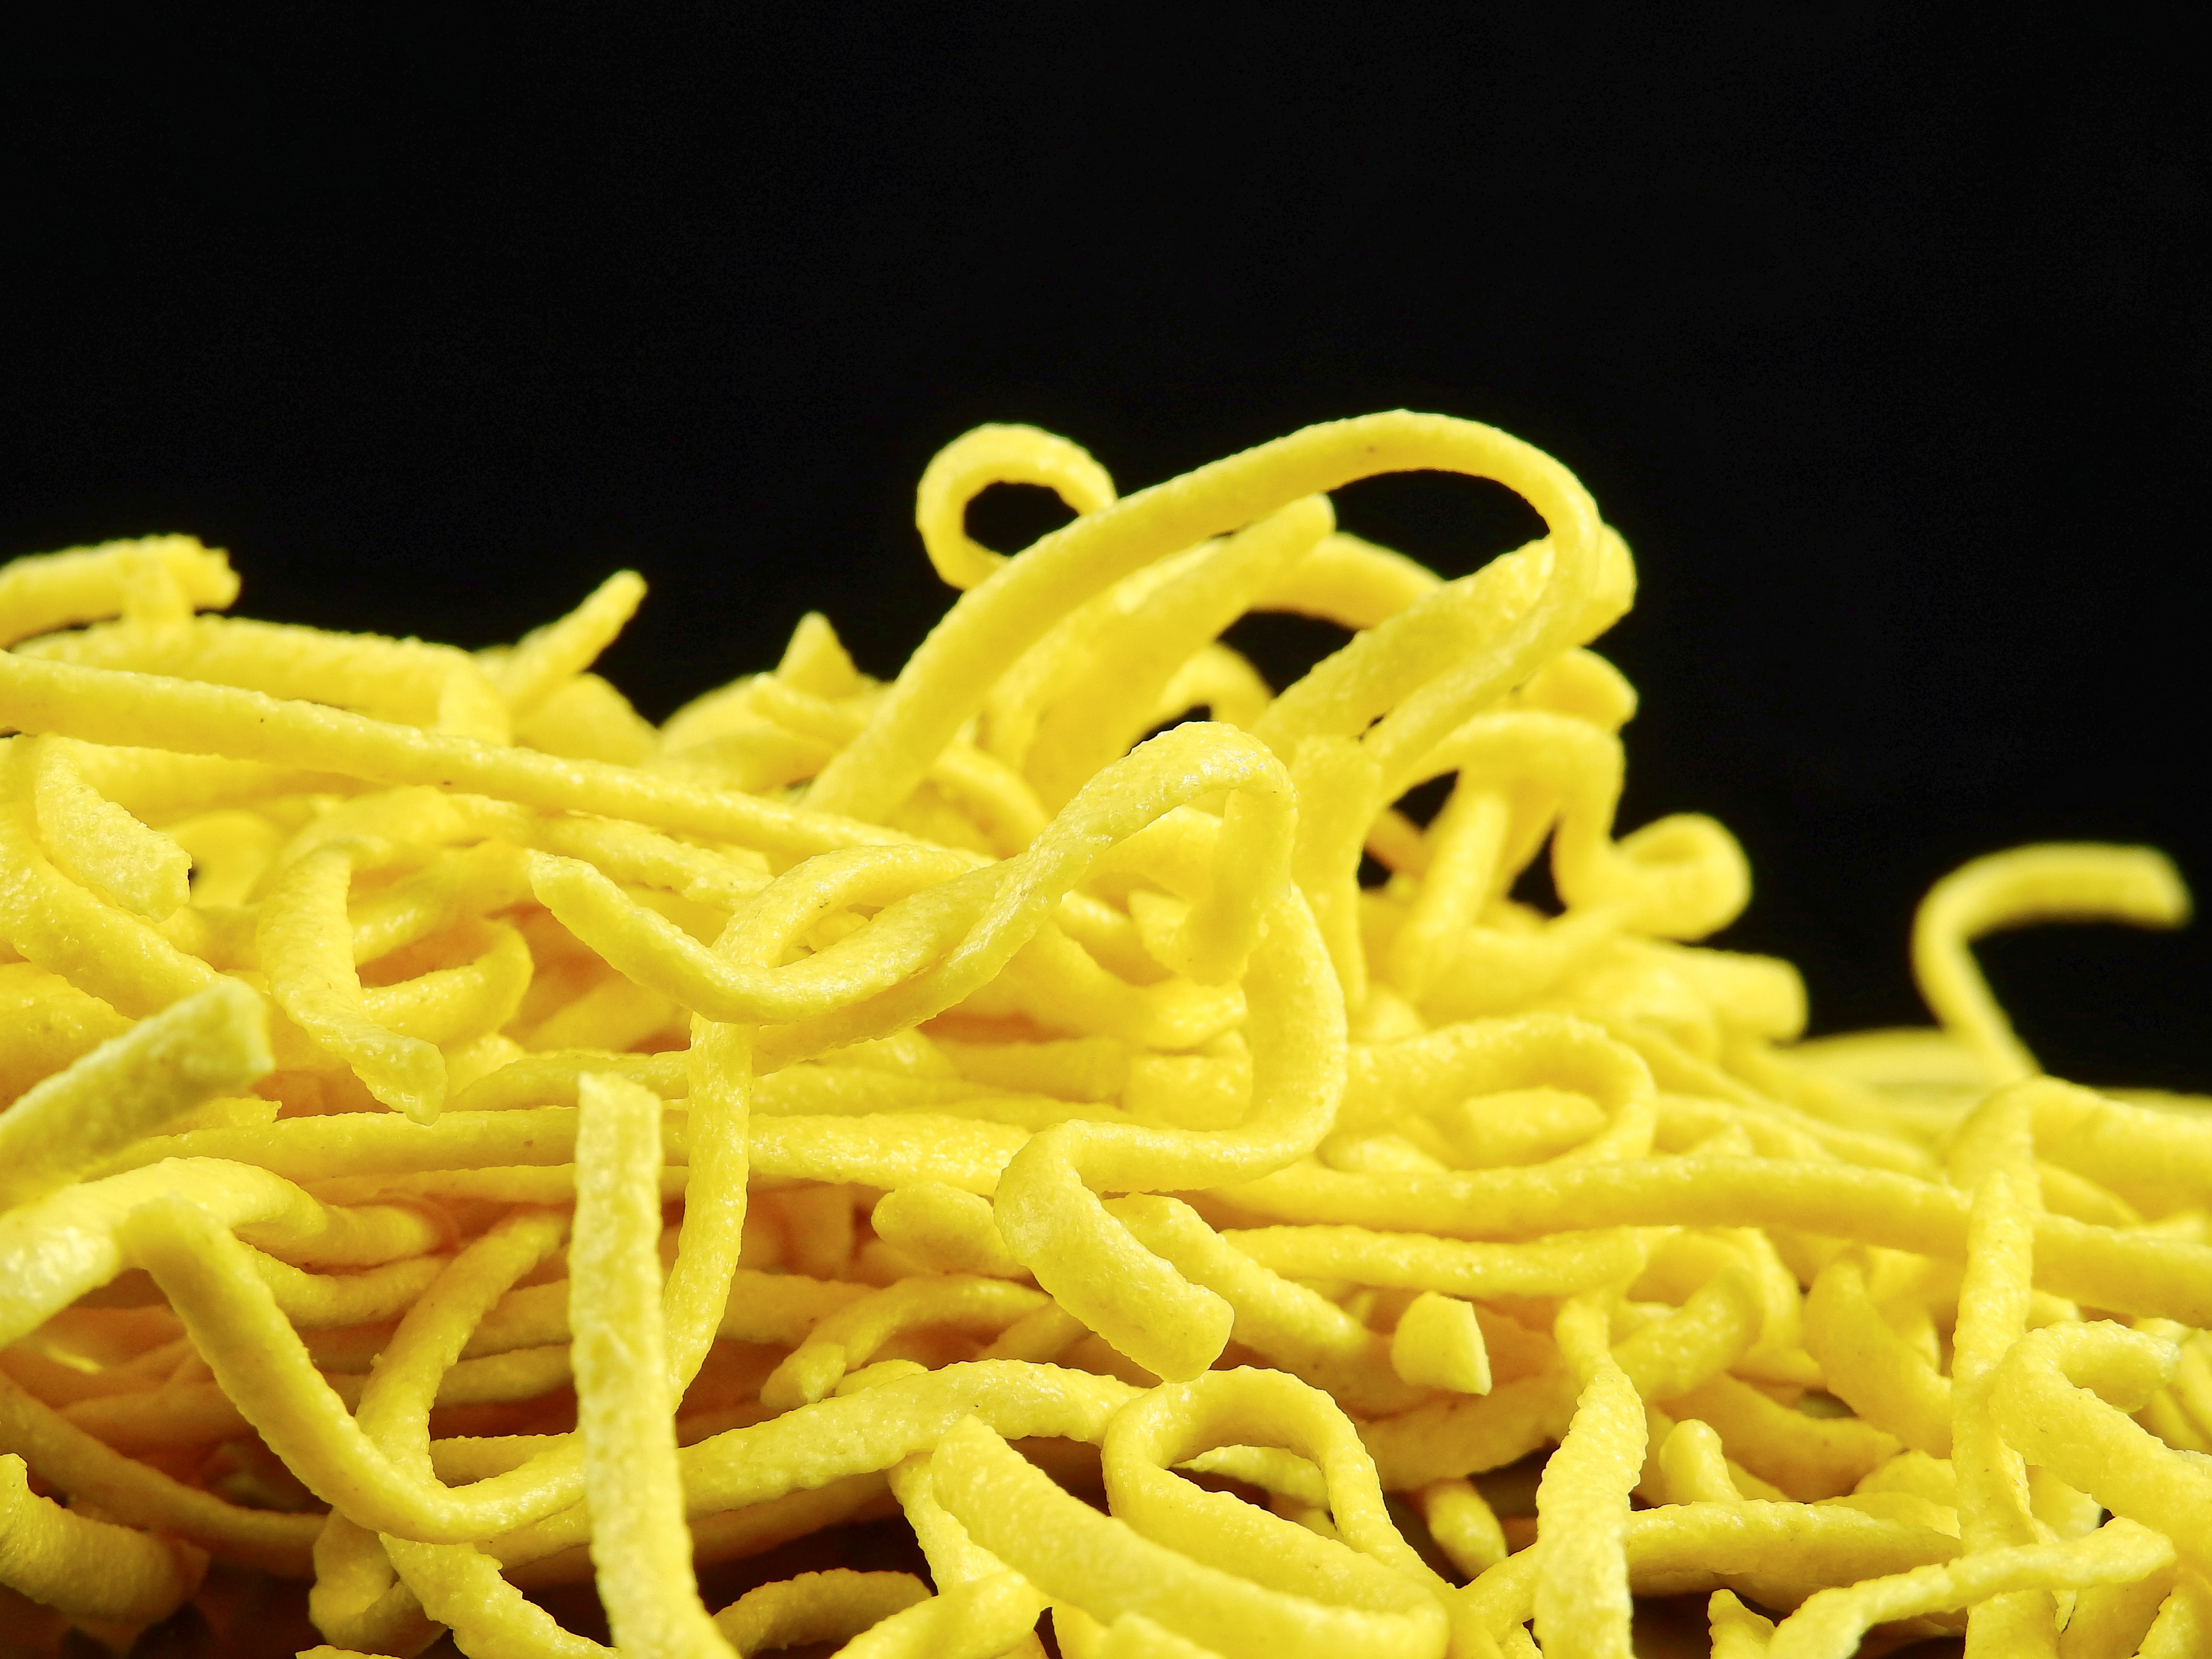
dish, food, produce, yellow, dessert, eat, cuisine, noodle, cook, asian food, batter, noodles, spaghetti, sp tzle, egg dough goods, snack food